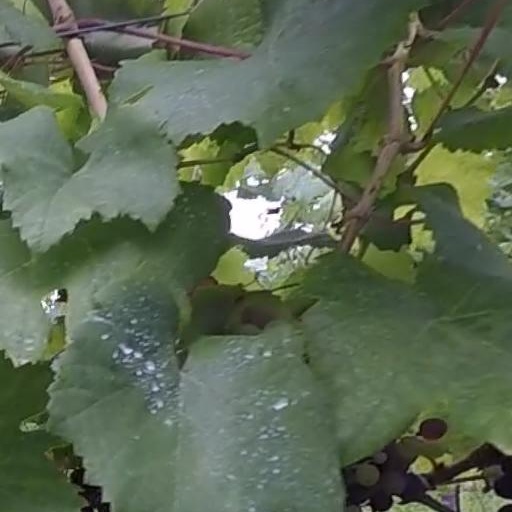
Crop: grape